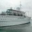
Label: ship